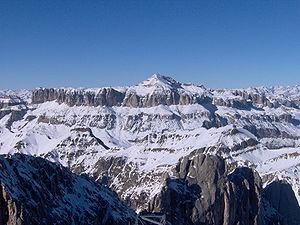
Le Piz Boè est un sommet des Alpes, à 3 152 m, dans les Dolomites, et en particulier le point culminant du chaînon du Sella, en Italie.
La province autonome de Bolzano, plus connue en français comme Haut-Adige, Tyrol du Sud ou Sud-Tyrol, est une province italienne, située dans le nord-est du pays, partie de la région autonome du Trentin-Haut-Adige, à la frontière de l'Autriche et de la Suisse. Depuis 2001, les deux noms, Alto Adige et Südtirol figurent dans la Constitution italienne. Son chef-lieu est Bolzane.